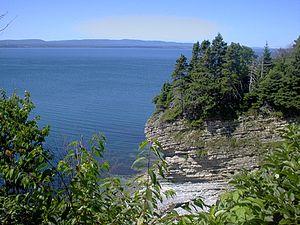
Vue de la baie de Gaspé à partir du Parc Forillon
Le corridor bleu est un circuit nautique canadien pour la plaisance qui couvre la Gaspésie, les îles-de-la-Madeleine et le nord du Nouveau-Brunswick. Le réseau des marinas et des clubs nautiques offre les infrastructures et les services pouvant répondre adéquatement aux besoins des plaisanciers.